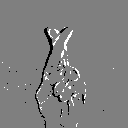
ASL letter: r